Clarity (mixtape)

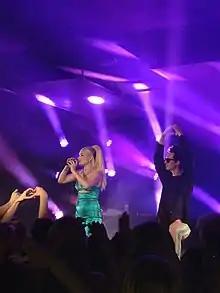
Petras performing next to Aaron Joseph during the Broken Tour in Berlin

Prior to the release of "Clarity", Petras began embarking on her 24-stop promotional tour, The Broken Tour. Through May and June, Petras appeared on a number of magazine covers including ones for "Galore", "The Gay Times", "Flaunt", "Notion", and "AtKode".